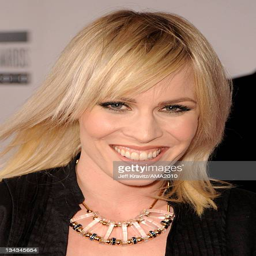
rhythm and blues artist arrives at awards at theater